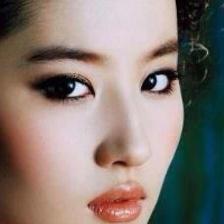
Label: faces